36th Street station (IND Queens Boulevard Line)

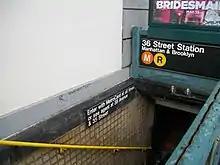
The northeast corner entrance to 36th Street station

Each platform has two fare control areas and there are no crossovers or crossunders to allow free transfer between directions. The fare control areas on the Manhattan-bound side are on platform level. The full-time one is at the middle and has a turnstile bank, token booth, and two staircases going up to the three-way intersection of Northern Boulevard, 36th Street, and 35th Street, one to the northeast corner and the other to the island formed by these three streets. The Manhattan-bound platform has another un-staffed entrance/exit at the extreme east (railroad north) end. It has two High Entry/Exit Turnstiles and a single staircase going up to the northeast corner of 36th Street and Northern Boulevard. Connecting these two fare control areas is a passageway that was formerly part of the platform as only a full-height fence separates them and it has the platform's trim line and name tablets.